Early life and work of Clint Eastwood

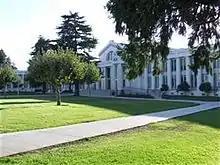
Oakland Technical High School

Eastwood was a weak student and records indicate he had to attend summer school. He was held back at Piedmont Junior High School due to poor academic scores, and later attended Piedmont High School from January 1945 to at least January 1946. Despite his athletic and musical talents, Eastwood shunned school teams and the band. He was told he would make a good basketball player, but he was interested in individual pursuits like tennis and golf, a passion he retains today. He transferred to Oakland Technical High School, where the drama teachers encouraged him to take part in school plays, but he was not interested. According to Eastwood, all he had on his mind were "fast cars and easy women". He took auto mechanic courses and studied aircraft maintenance, rebuilding both aircraft and car engines. Eastwood also became a pianist; according to a friend, he "would actually play the piano until his fingers were bleeding". He was scheduled to graduate in January 1949 as a midyear graduate, although it is not clear if he ever did. Fritz Manes, a boyhood friend two years younger than Eastwood, said "I think what happened is he just went off and started having a good time. I just don't think he finished high school."